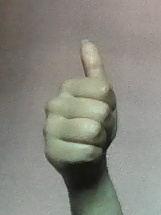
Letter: aleff